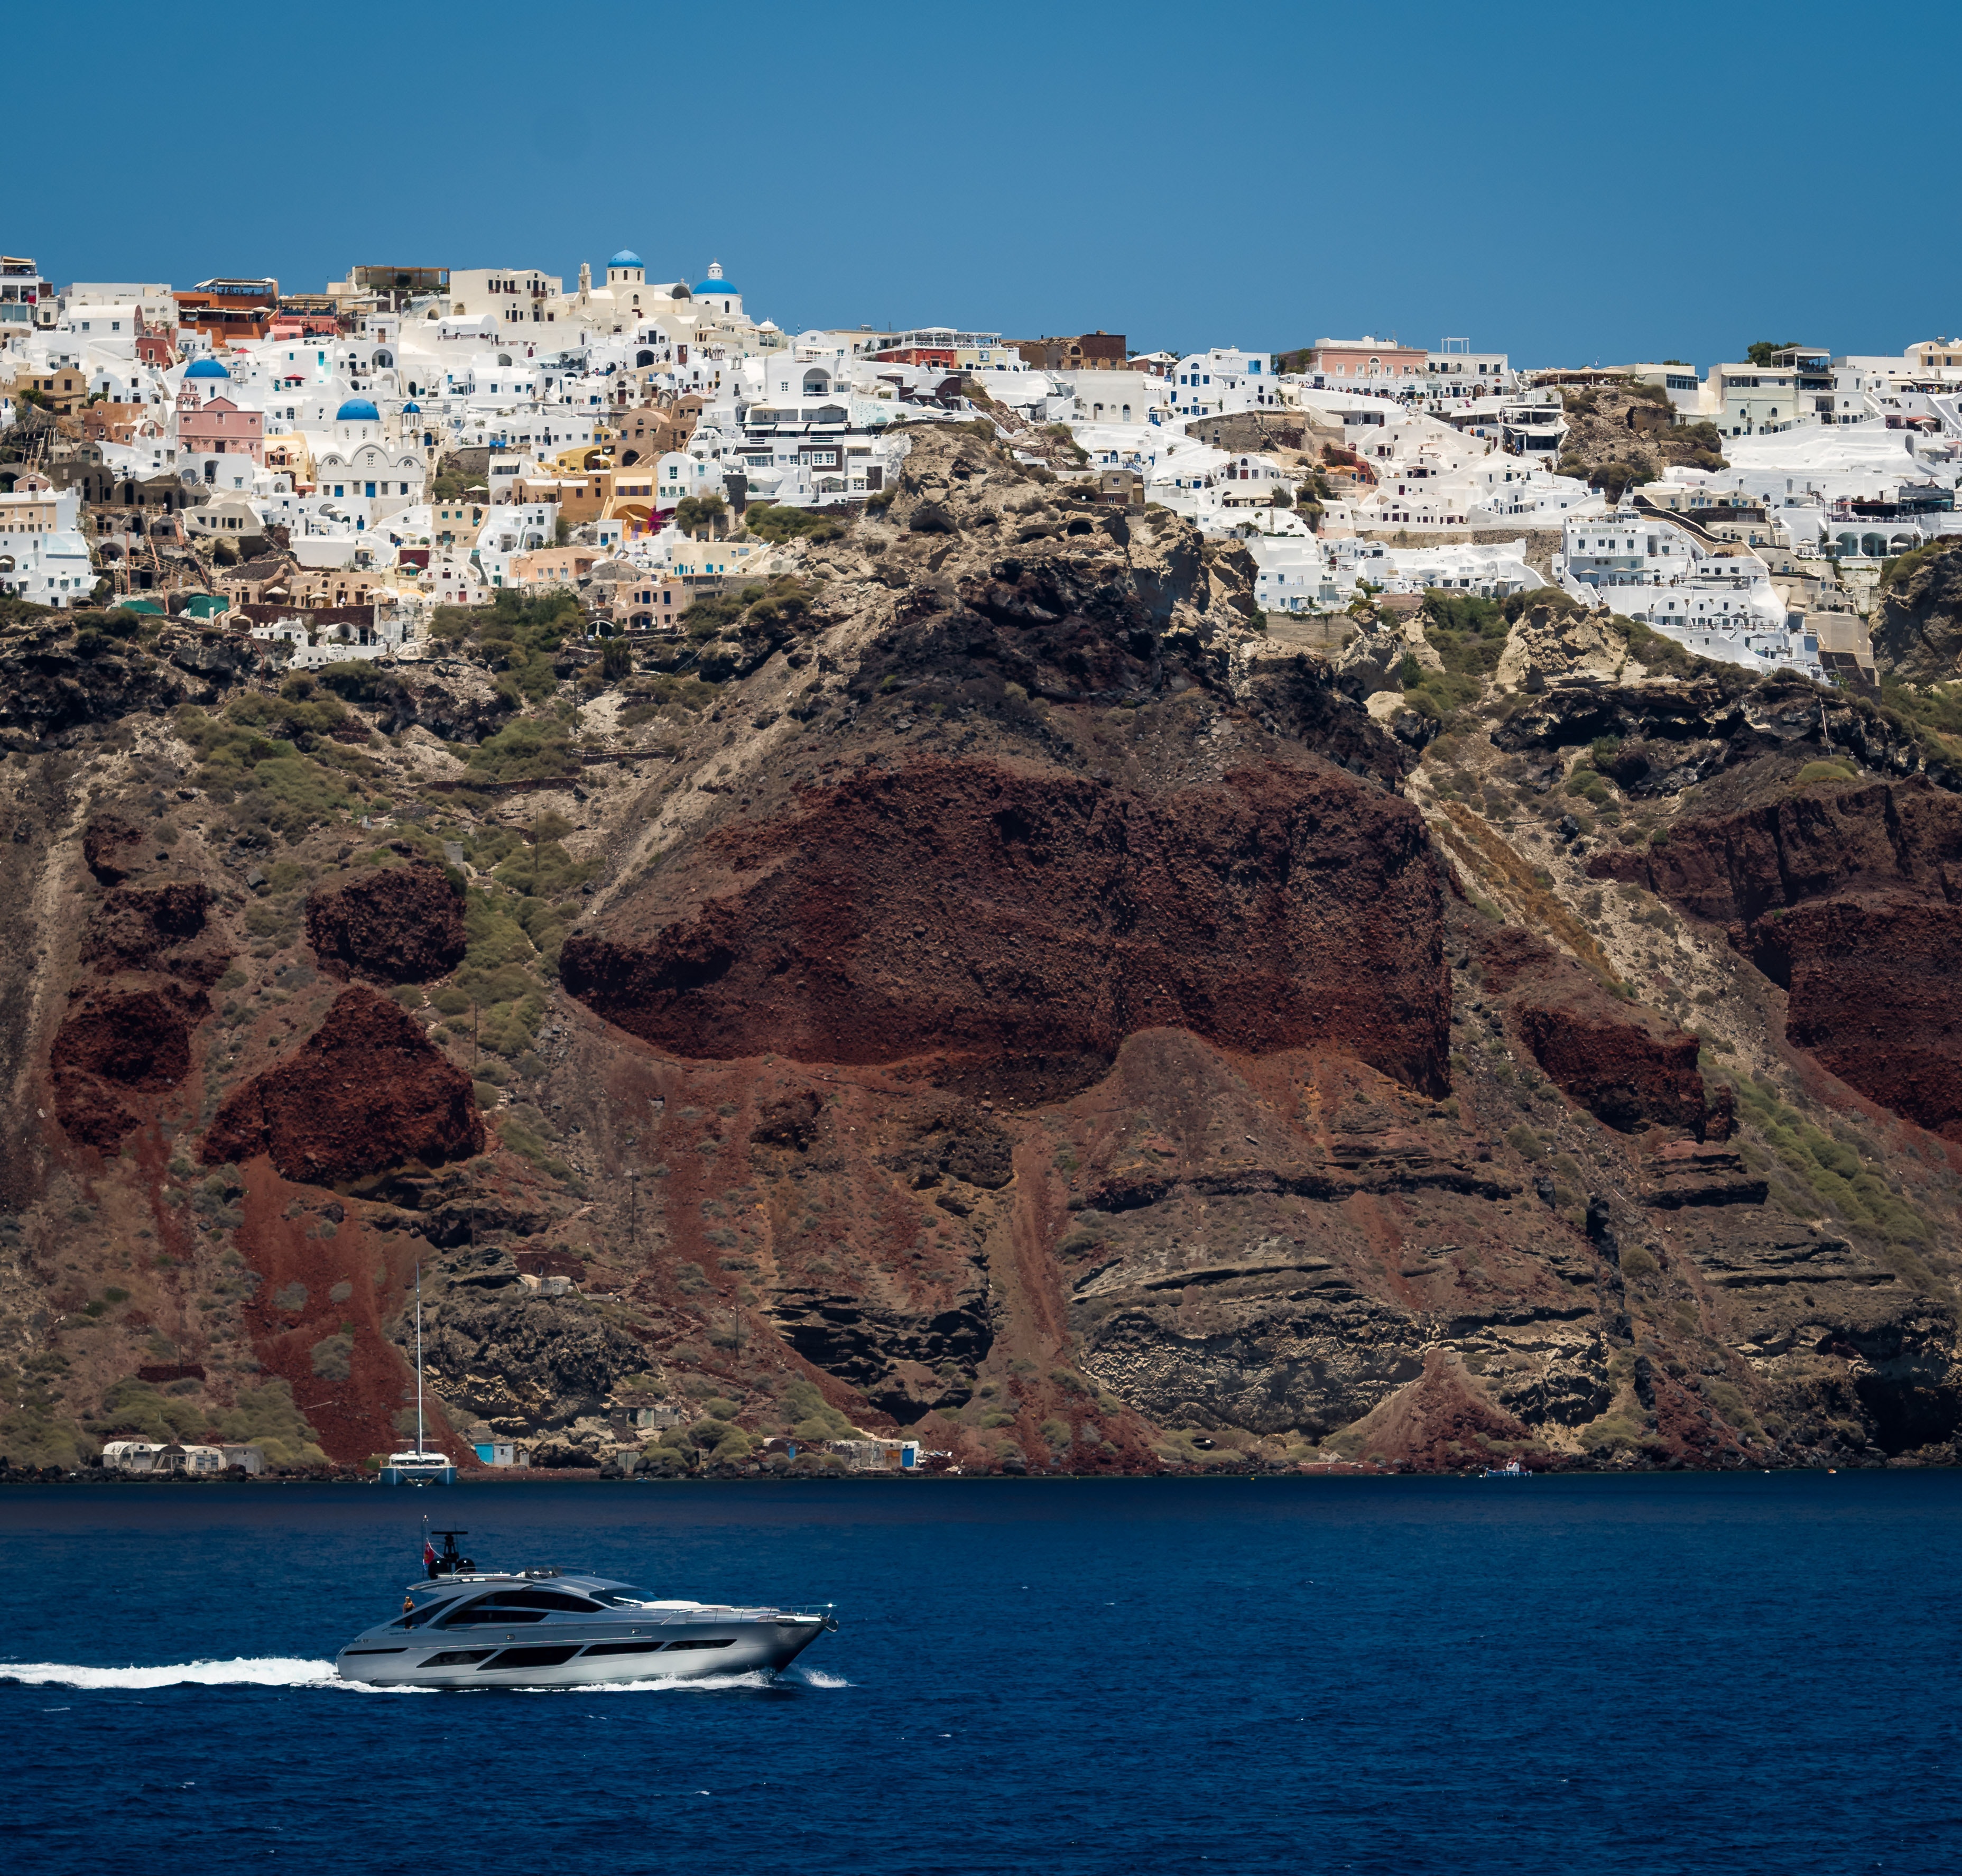
cliff, sea, rock, blue, klippe, coast, formation, coastal and oceanic landforms, promontory, sky, terrain, tourism, geology, escarpment, headland, cape, vacation, vehicle, boating, boat, inlet, geological phenomenon, mountain, bight, bay, ocean, outcrop, channel, watercraft, fault